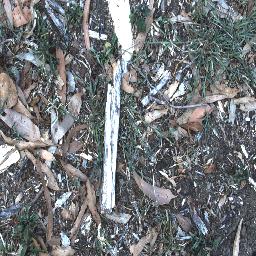
Label: negative